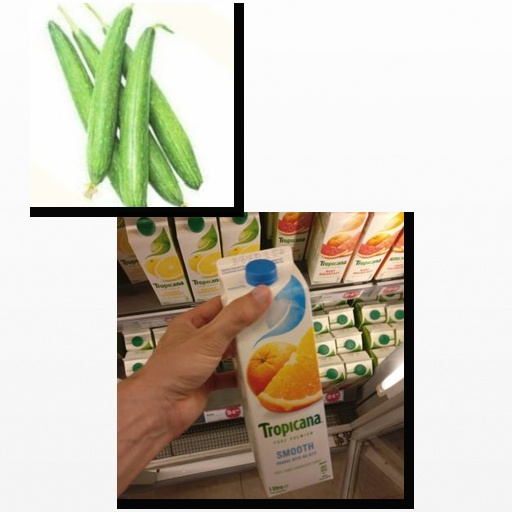
Food items: mixed_juice, sponge_gourd